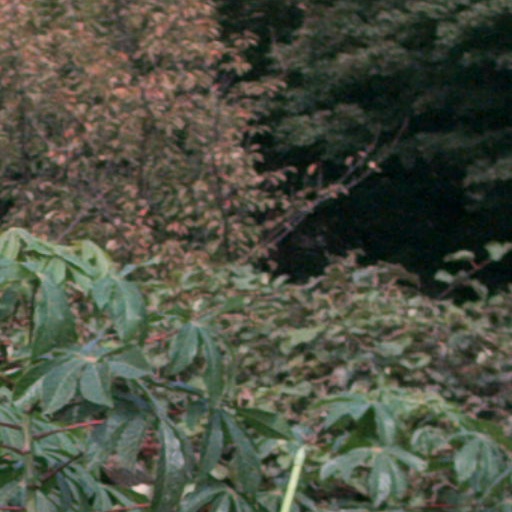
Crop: cassava